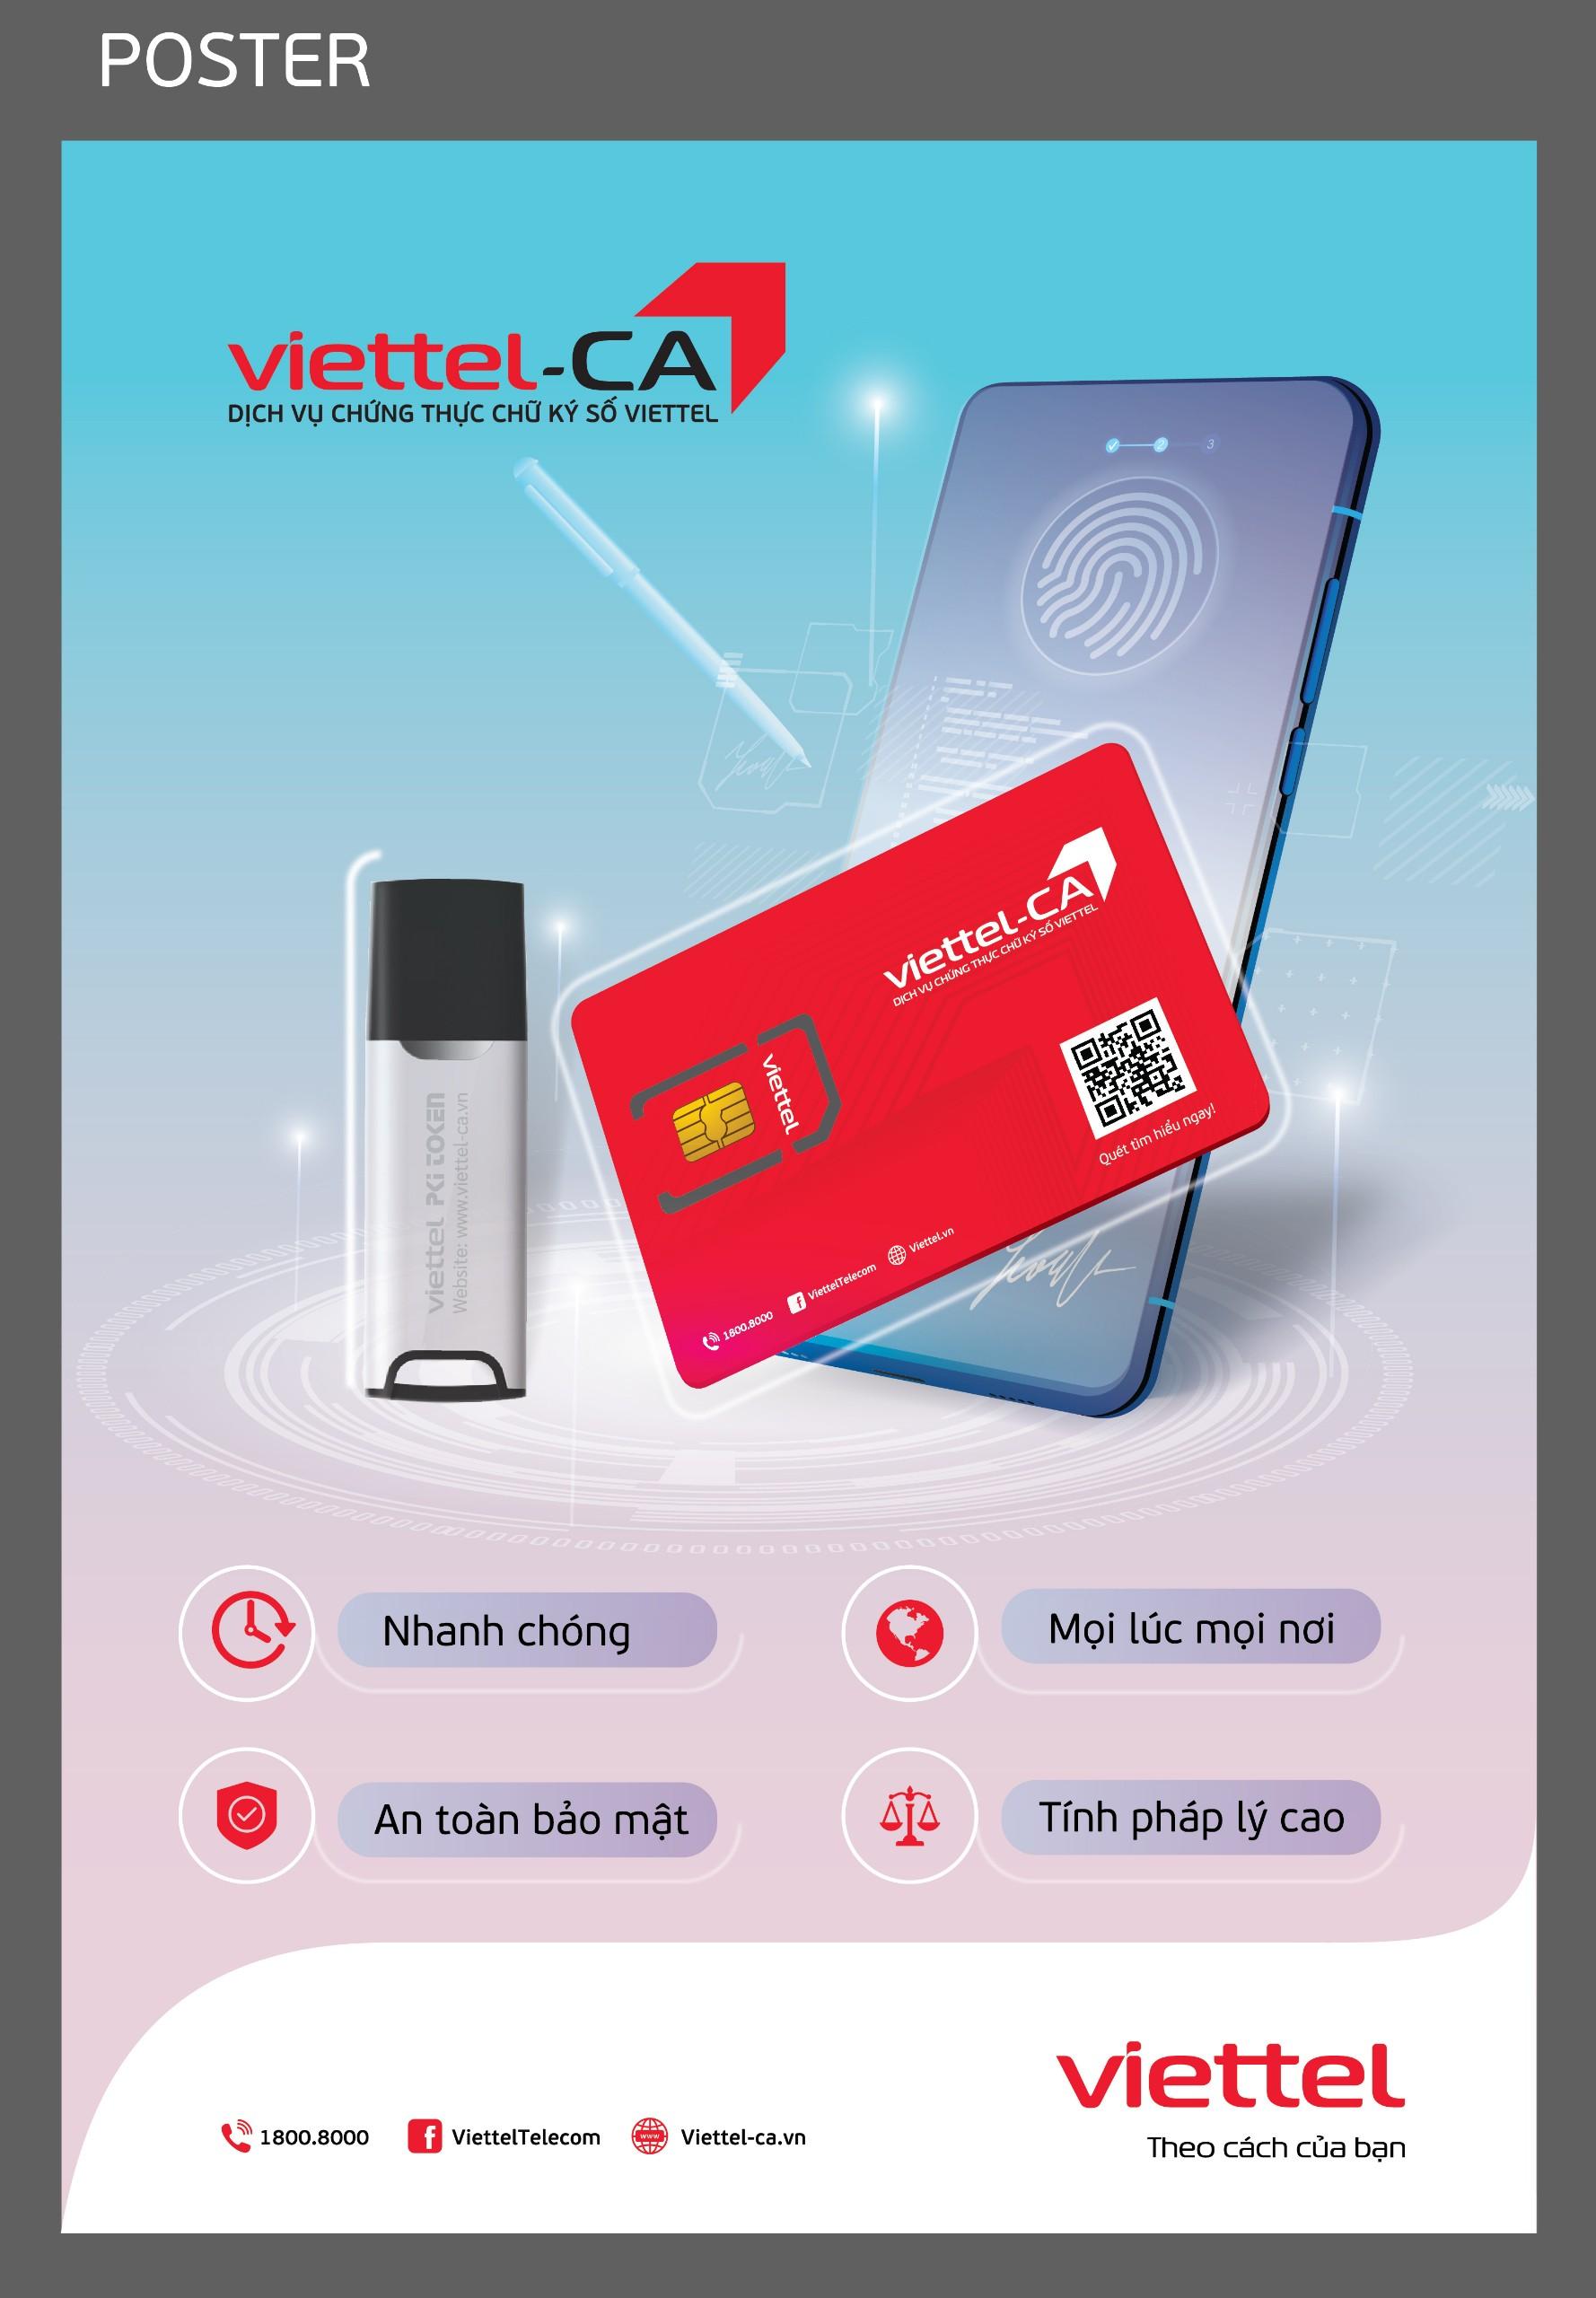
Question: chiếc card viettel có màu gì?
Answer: màu đỏ